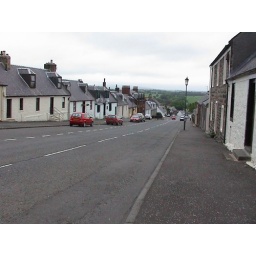
My Grandmother was born in a house on this Scotish street in Aryshire, not sure which house though